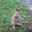
Label: rabbit